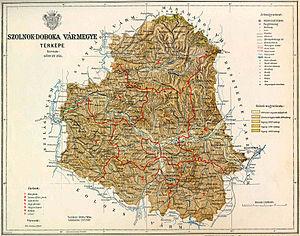
Le comitat de Szolnok-Doboka est un comitat du royaume de Hongrie qui a existé après 1867 et jusqu'en 1918 en Transylvanie. Son chef-lieu était la ville de Dés, aujourd'hui Dej, en Roumanie.